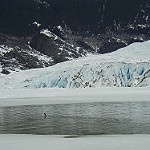
Scene: Outdoor